Gibraltar (Wilmington, Delaware)

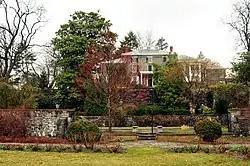

Gibraltar (previously known as the Hugh Rodney Sharp Mansion), located at 2505 Pennsylvania Avenue in Wilmington, Delaware, is a country estate home dating from c. 1844 that is listed on the National Register of Historic Places. It takes its name from the Rock of Gibraltar, alluding to the high rocky outcrop on which the house was built. It is located just inside Wilmington's city limits and originally stood at the center of a much larger estate which has over time been reduced to the present area of about a city block in size. The house was originally built by John Rodney Brincklé and inherited by his brother's wife and children, before being bought in 1909 by Hugh Rodney Sharp, who was linked to the Du Pont family through marriage and work. Sharp expanded and remodeled the house, as well as commissioning the pioneering female landscape designer Marian Cruger Coffin to lay out the gardens.